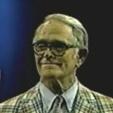
Age: 73